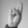
ASL letter: R